Carol Lawrence

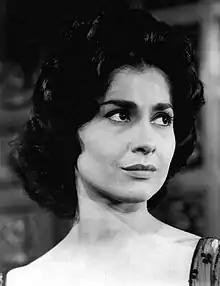
Lawrence in a scene from the "General Electric Theater" episode "The Iron Silence" (1961)

Carol Lawrence (born Carolina Maria Laraia; September 5, 1932) is an American actress, appearing in musical theatre and on television. She is known for creating the role of Maria on Broadway in the musical "West Side Story" (1957), receiving a nomination for the Tony Award for Best Featured Actress in a Musical. She appeared at The Muny, St. Louis, in several musicals, including "Funny Girl". She also appeared in many television dramas, including "Rawhide", "The Six Million Dollar Man" and "Murder, She Wrote". She was married to fellow performer Robert Goulet.